Watsonville Traction Company

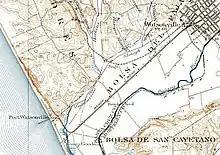
Route in 1912

At the turn of the century, the city of Watsonville felt it was surrounded by the monopoly of the Southern Pacific Railroad. The failures of previous railroads to the Southern Pacific meant that the city was embittered, believing that it was now up to the city's prominent local businessmen to push against the Southern Pacific.